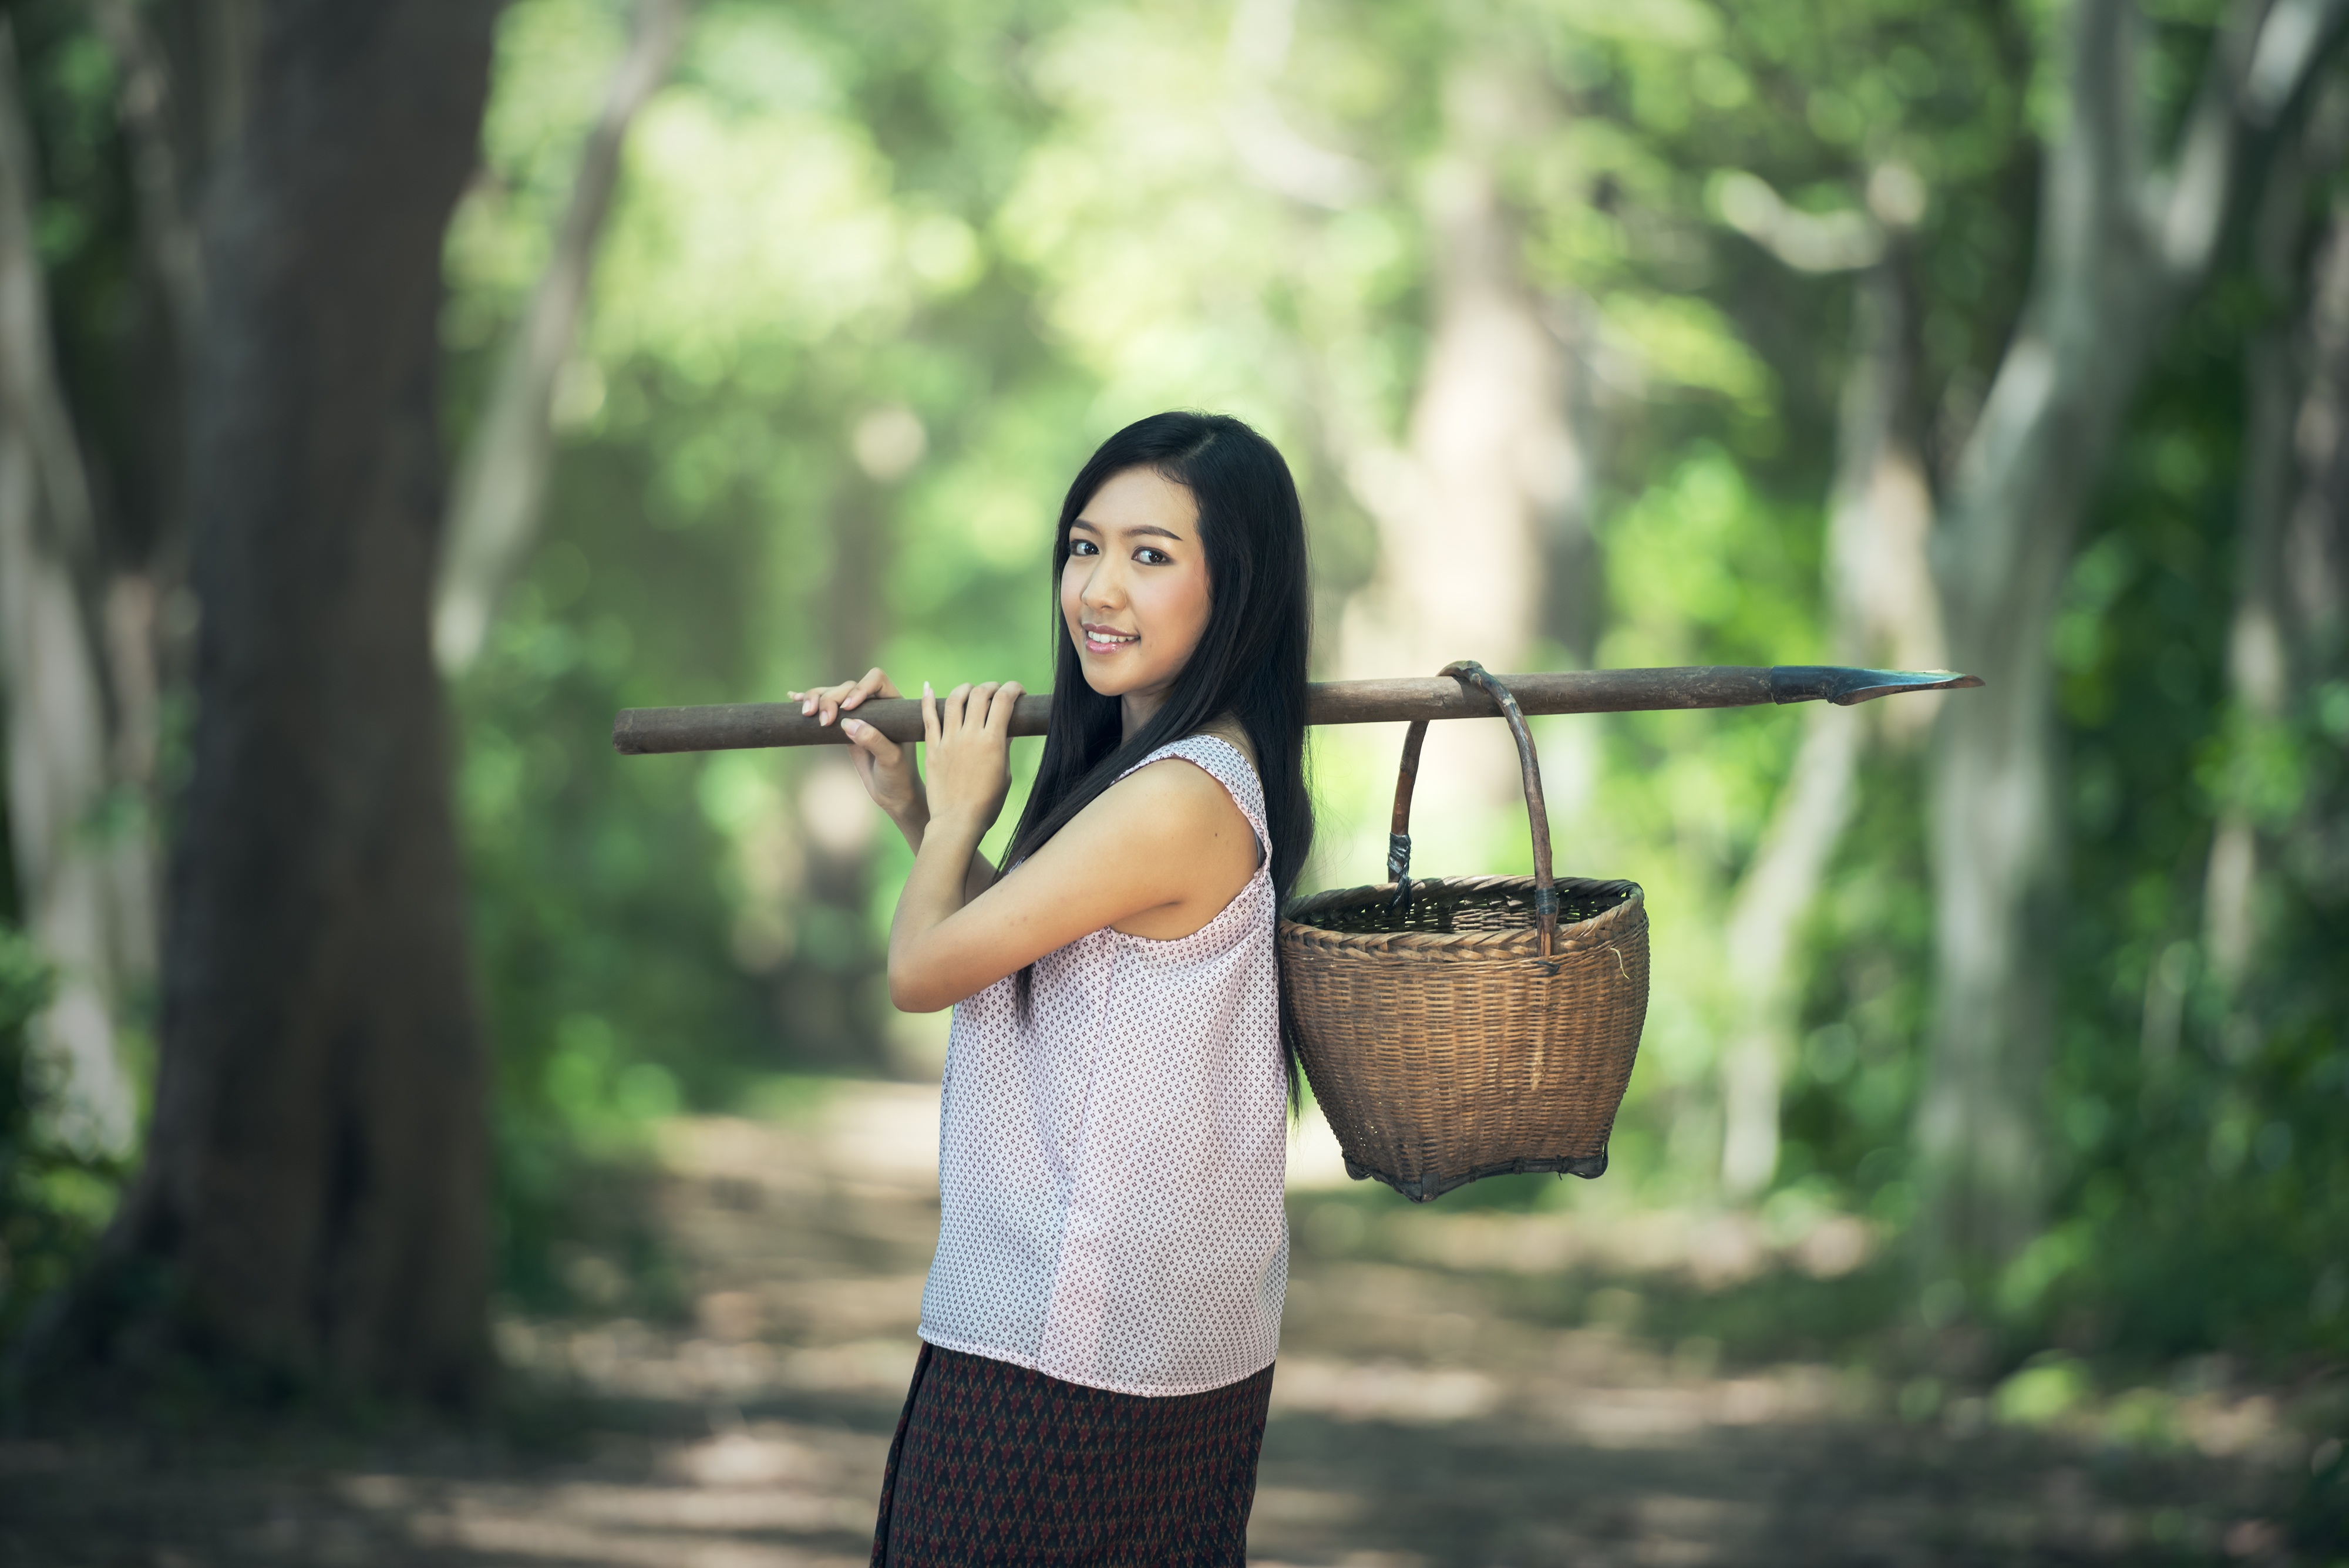
person, girl, woman, photography, countryside, sunlight, cute, portrait, model, green, sitting, basket, smile, photograph, beauty, culture, beautiful, pretty, photo shoot, portrait photography